Marine fungi

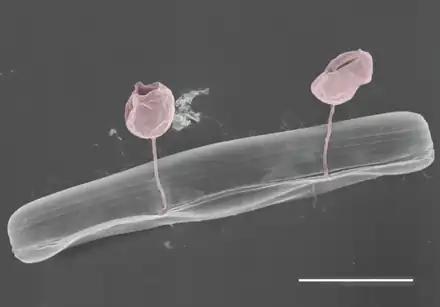
Pennate diatom from an Arctic meltpond, infected with two chytrid-like [zoo-]sporangium fungal pathogens (in false-colour red). Scale bar = 10 μm.

Marine fungi have been observed as far north as the Arctic Ocean. Chytridiomycota, the dominant parasitic fungal organism in Arctic waters, take advantage of phytoplankton blooms in brine channels caused by warming temperatures and increased light penetration through the ice. These fungi parasitize diatoms, thereby controlling algal blooms and recycling carbon back into the microbial food web. Arctic blooms also provide conducive environments for other parasitic fungi. Light levels and seasonal factors, such as temperature and salinity, also control chytrid activity independently of phytoplankton populations. During periods of low temperatures and phytoplankton levels, "Aureobasidium" and "Cladosporium" populations overtake those of chytrids within the brine channels.